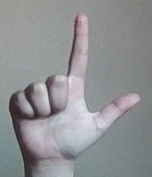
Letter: laam